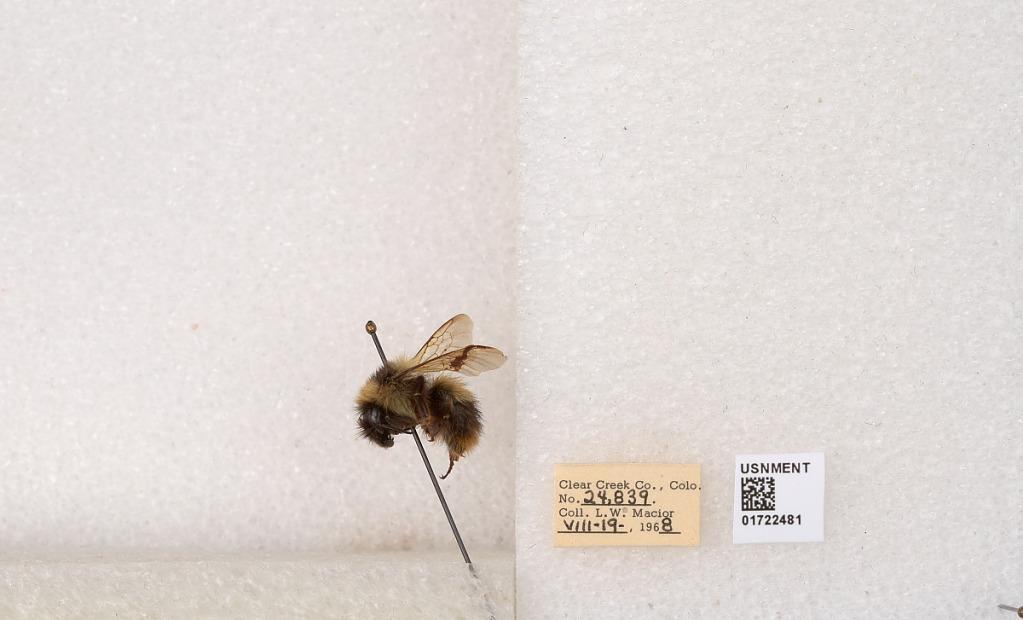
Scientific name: Bombus kirbyellus
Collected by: L. Macior
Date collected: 1968-8-19
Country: United States
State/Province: Colorado
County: Clear Creek
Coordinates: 39.6891, -105.644